Christianity and Druze

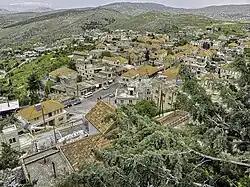
Rashaya in Wadi al-Taym: a town with a mixed population of Druze and Christians

Mary was a first-century Jewish woman of Nazareth, the wife of Joseph and the mother of Jesus. She is a central figure of Christianity, venerated under various titles such as virgin or queen, many of them mentioned in the Litany of Loreto. The Eastern and Oriental Orthodox, Church of the East, Catholic, Anglican, and Lutheran churches believe that Mary, as mother of Jesus, is the Mother of God. Other Protestant views on Mary vary, with some holding her to have lesser status. Christian Marian perspectives include a great deal of diversity. While some Christians such as Catholics and Eastern Orthodox have well established Marian traditions, Protestants at large pay scant attention to Mariological themes. Catholic, Eastern Orthodox, Oriental Orthodox, Anglican, and Lutherans venerate the Virgin Mary. This veneration especially takes the form of prayer for intercession with her Son, Jesus Christ. Additionally, it includes composing poems and songs in Mary's honor, painting icons or carving statues of her, and conferring titles on Mary that reflect her position among the saints.